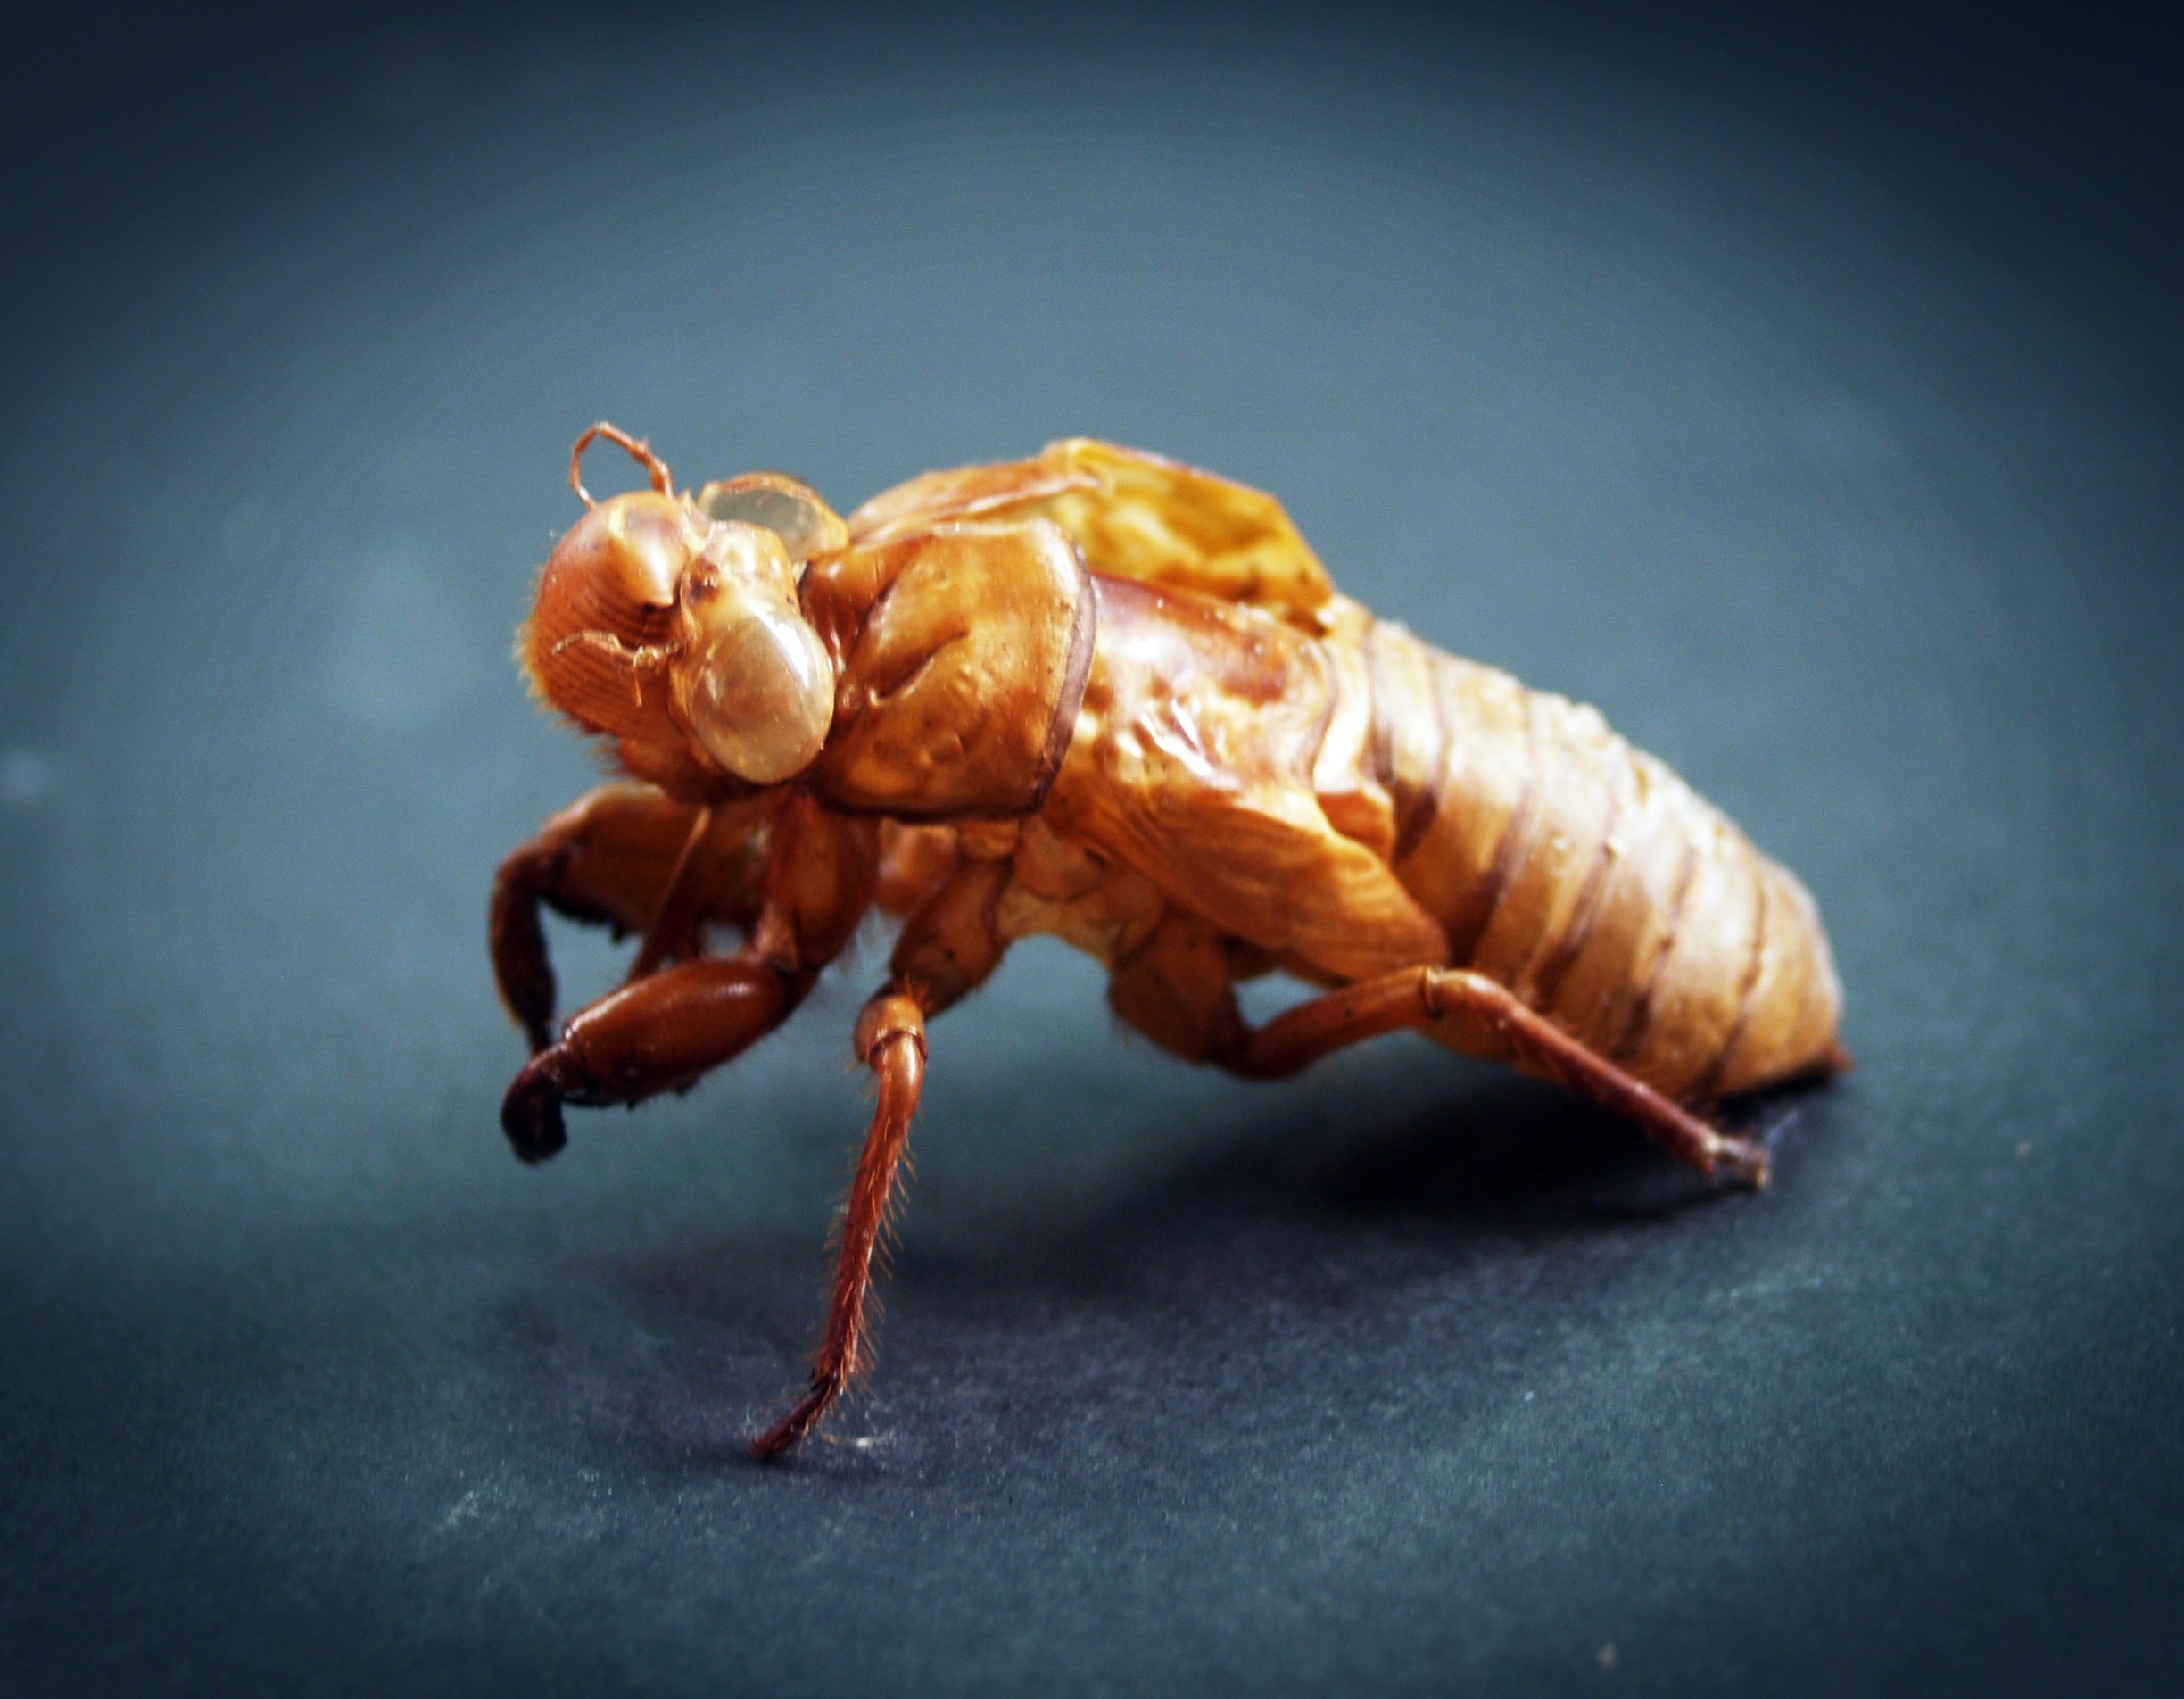
tree, nature, forest, grass, branch, abstract, white, photography, old, animal, fly, summer, bark, dry, wildlife, wild, leg, environment, antenna, green, chinese, insect, macro, natural, brown, bug, colorful, closeup, dead, close, holding, fauna, shell, cycle, invertebrate, life, cricket, crawl, background, wings, eye, sound, creepy, age, detail, animalia, slough, macro photography, arthropod, cicada, magnify, molt